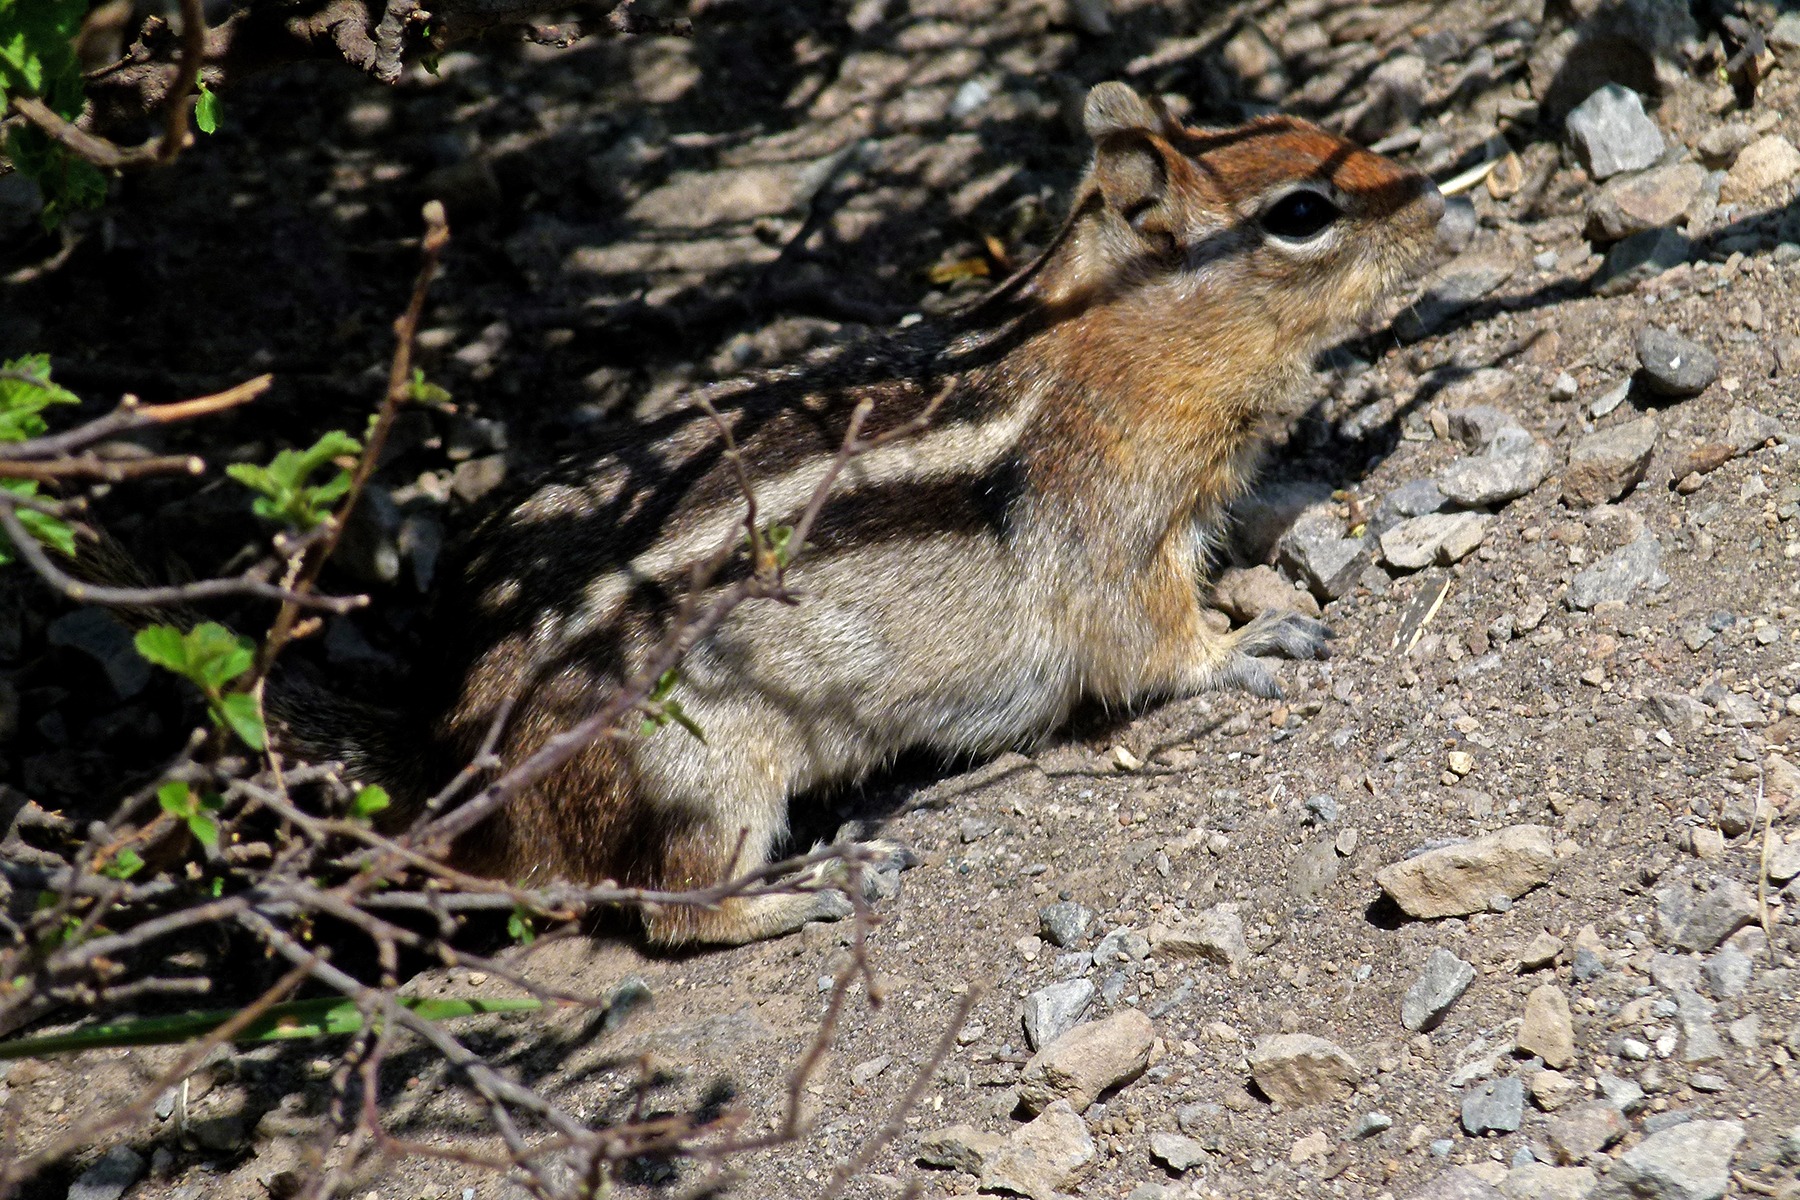
nature, animal, wildlife, wild, fluffy, brown, mammal, squirrel, rodent, fauna, striped, vertebrate, chipmunk